Dinah Washington

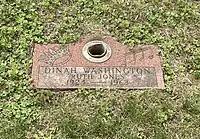
Washington's grave at Burr Oak Cemetery

Washington was married seven times, although according to other sources she had six, eight or nine husbands.